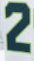
Number: 2